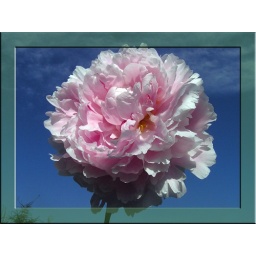
Peony and sky photo made with a mirror framed effect in Photoshop